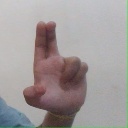
अक्षर: आ